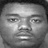
Emotion: neutral